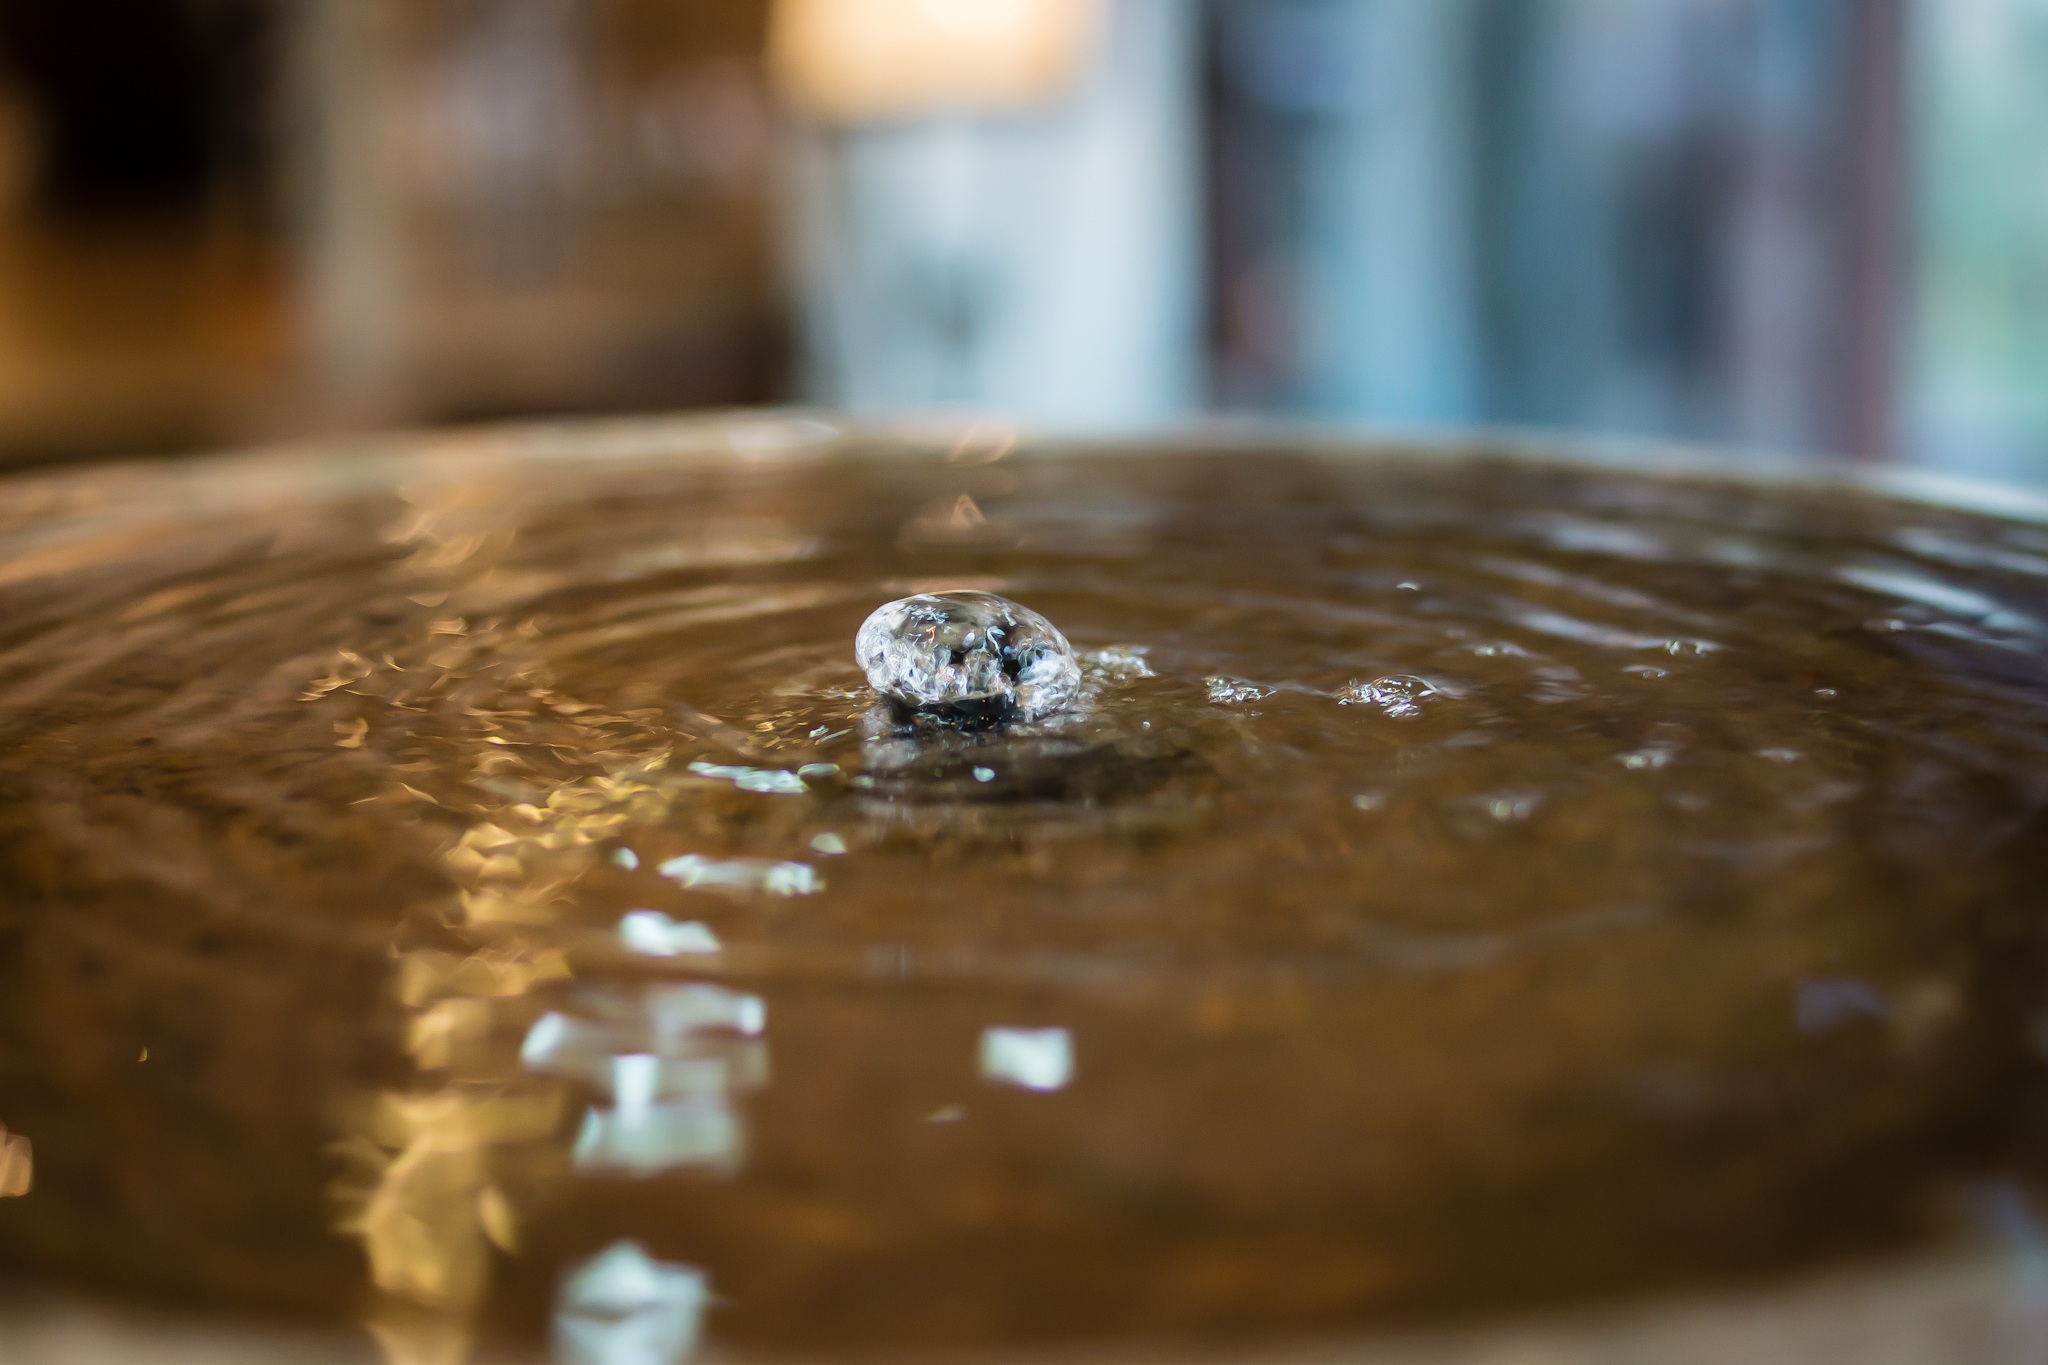
water, drop, wood, water drop, wave, clear, food, clean, circle, close up, circular, macro photography